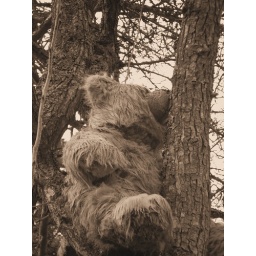
Sad bear in a tree